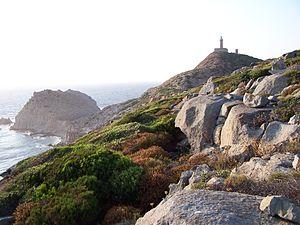
Le Phare de Capo Sandalo est un important phare italien, situé sur la côte ouest de l'île San Pietro, dans la province du Sud-Sardaigne, marquant l'angle sud-ouest de la Sardaigne.